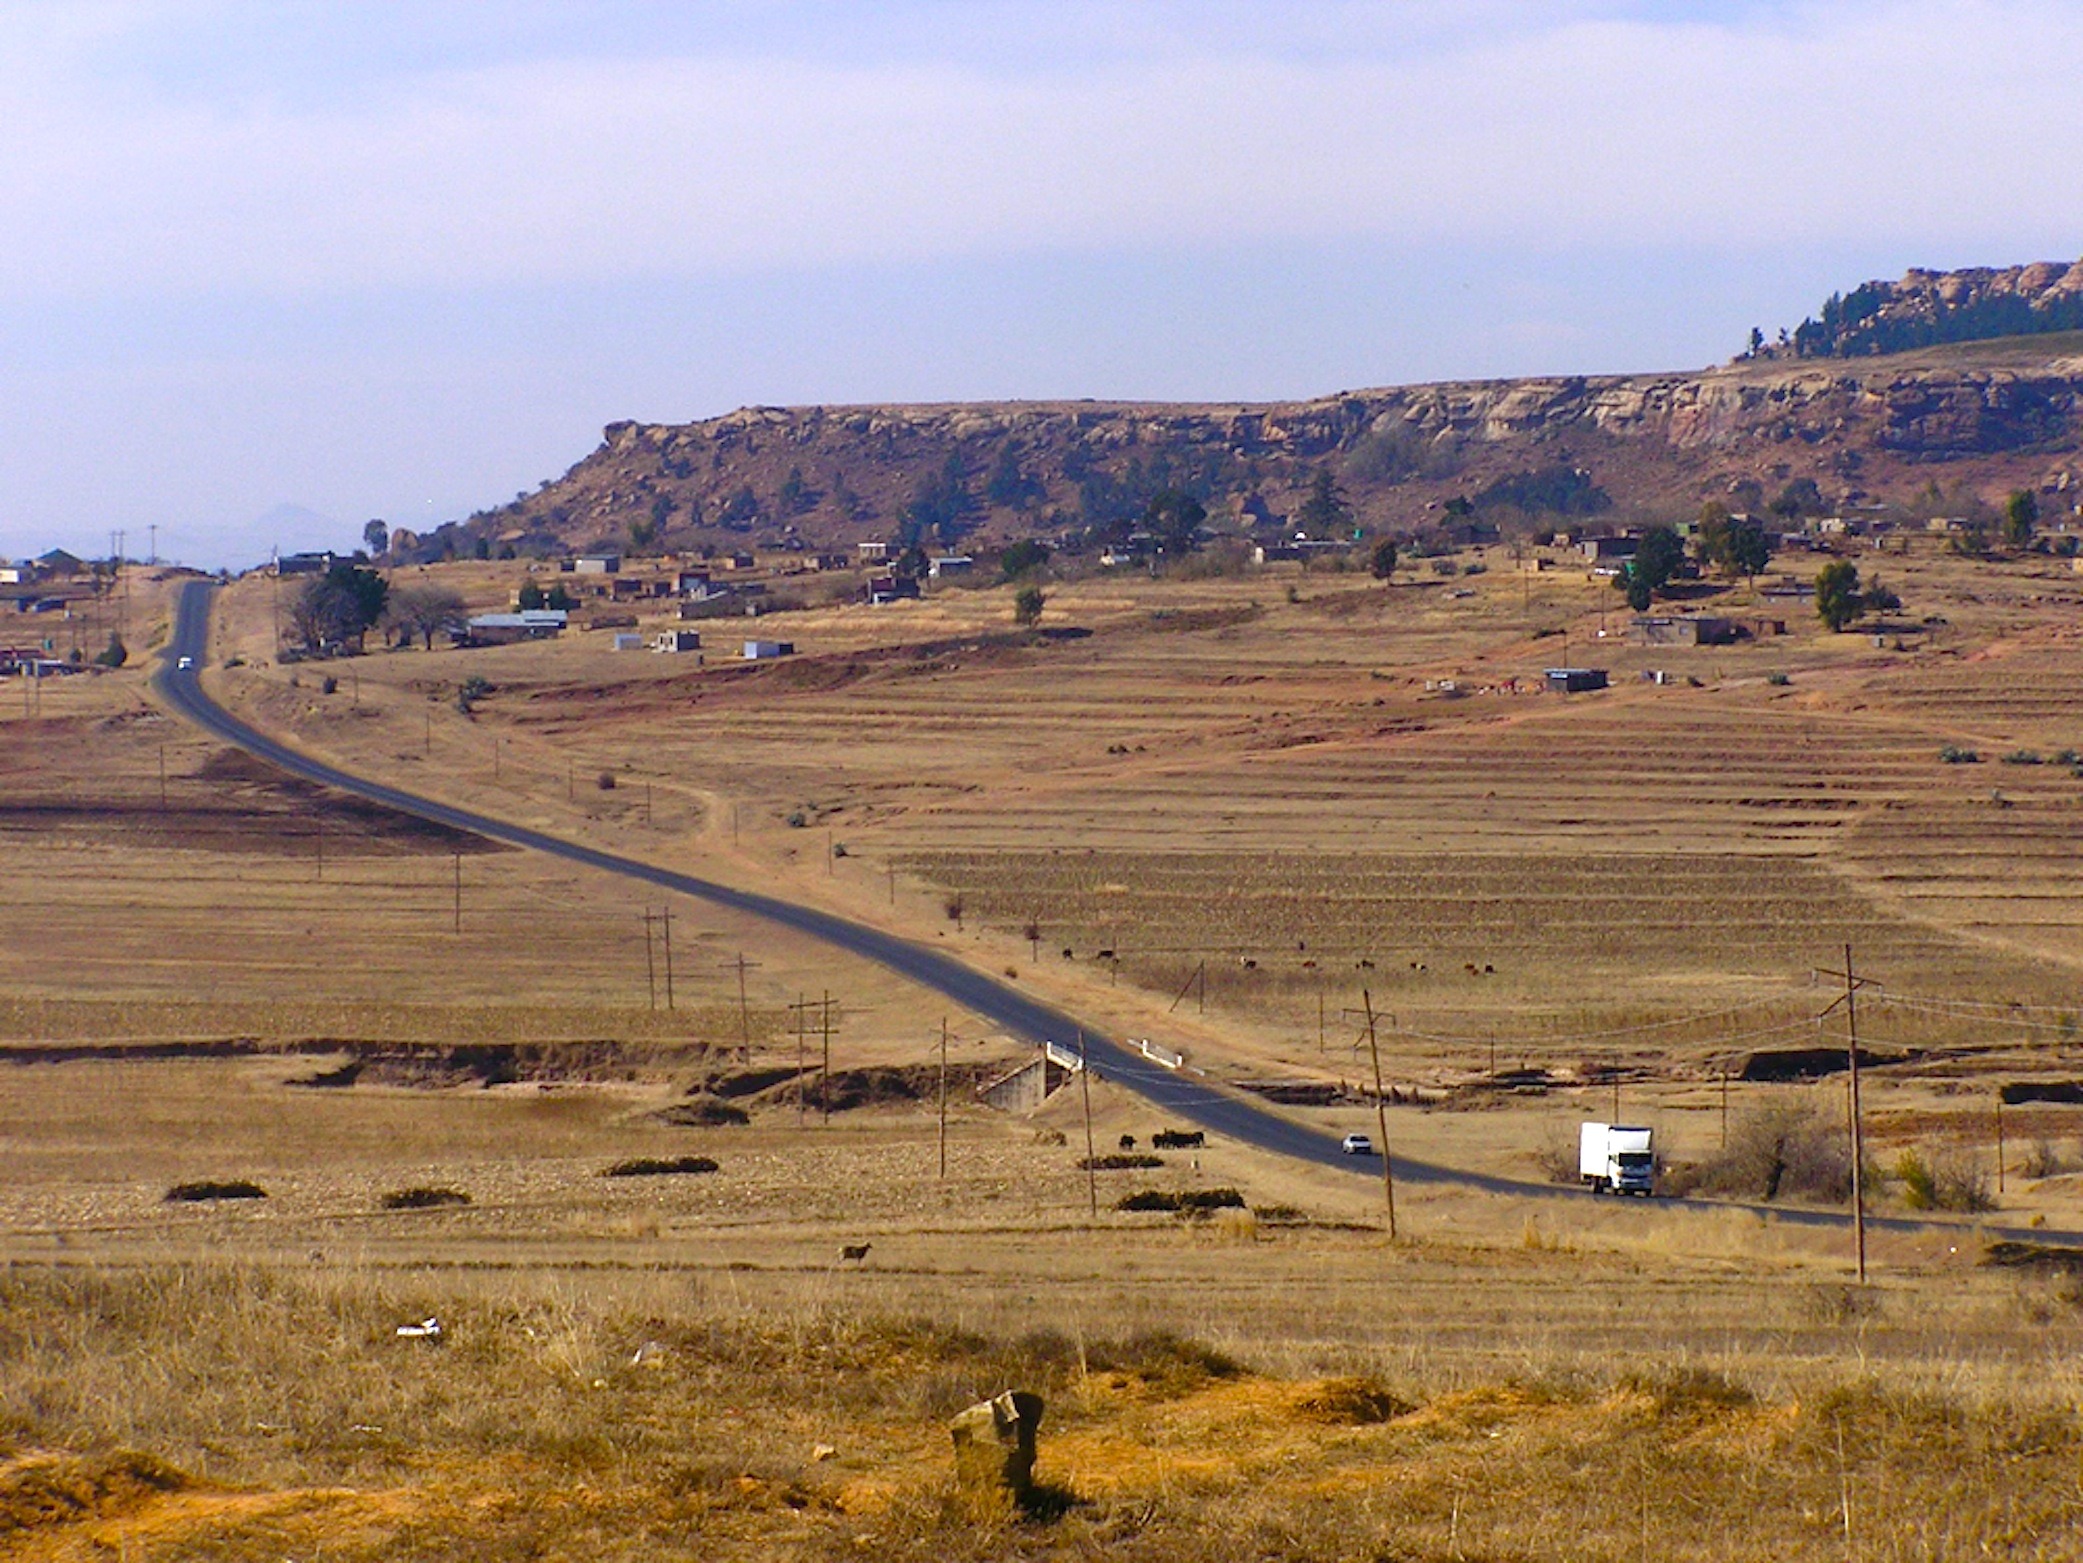
landscape, sea, coast, nature, grass, horizon, sky, road, field, prairie, hill, valley, summer, village, spring, scenic, soil, agriculture, plain, trees, outside, clouds, geology, mountains, badlands, plateau, vista, vehicles, steppe, rural area, aerial photography, lesotho, natural environment, geographical feature